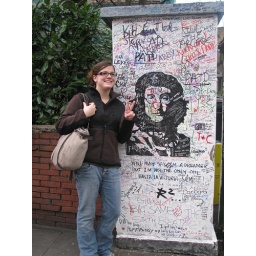
Rach standing by picture of John Lennon on the wall of the entrance to Abbey Road Studios